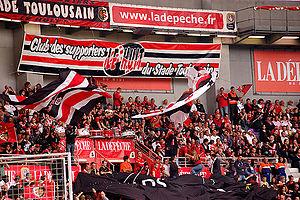
Le championnat de France de rugby à XV, dénommé Top 14 depuis 2005, est une compétition annuelle mettant aux prises les meilleurs clubs professionnels de rugby à XV en France. Créé en 1892 sous l'égide de la fédération omnisports USFSA, il est alors organisé par un comité chargé du rugby, avant d'être pris en charge à partir de l'édition 1921 par la toute jeune Fédération française de rugby. Depuis 1998, c'est la Ligue nationale de rugby qui l'organise.
Le Stade toulousain est un club de rugby à XV français fondé en 1907 et basé à Toulouse. C'est la principale section du club omnisports du même nom. Le club est présidé par Didier Lacroix, qui a succédé à René Bouscatel, à la tête du club de 1992 à 2017. L'équipe première, entraînée par Ugo Mola depuis 2015, après l'avoir été par Guy Novès pendant plus de vingt ans, évolue en Top 14 et en Coupe d'Europe.
Toulouse, est une commune du Sud-Ouest de la France. Capitale au Vᵉ siècle du royaume wisigoth, une des capitales du royaume d'Aquitaine, capitale du comté de Toulouse fondé en 852 par Raimond Iᵉʳ et capitale historique du Languedoc, elle est aujourd'hui le chef-lieu de la région d'Occitanie, du département de la Haute-Garonne, et le siège de Toulouse Métropole. Elle était également le chef-lieu de l'ancienne région Midi-Pyrénées jusqu'à sa disparition au 1ᵉʳ janvier 2016.
L'Occitanie est une région administrative française créée par la réforme territoriale de 2014 comportant 13 départements, et qui résulte de la fusion des anciennes régions Languedoc-Roussillon et Midi-Pyrénées. Temporairement appelée Languedoc-Roussillon-Midi-Pyrénées, le nom « Occitanie » est officiel depuis le 28 septembre 2016 et effectif depuis le 30 septembre 2016. S'il est sous-titré « Pyrénées-Méditerranée » par le conseil régional, ce sous-titre n'apparaît pas dans le Journal officiel de la République française. Le conseil régional est présidée par Carole Delga depuis le 4 janvier 2016, et son chef-lieu est Toulouse.